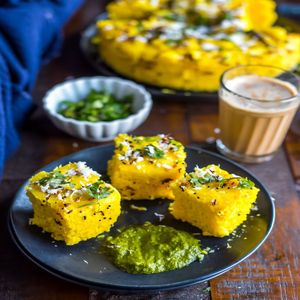
Dish: dhokla